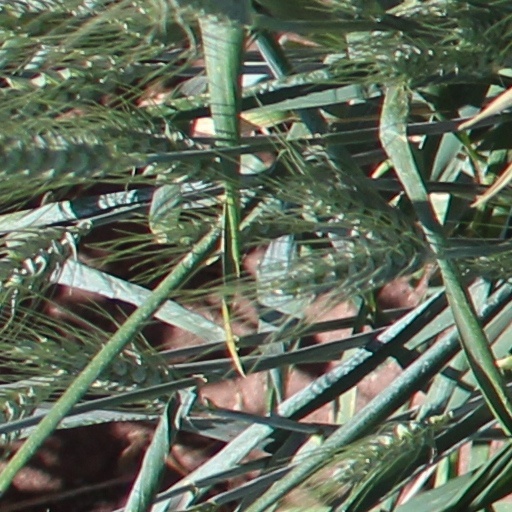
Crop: wheat